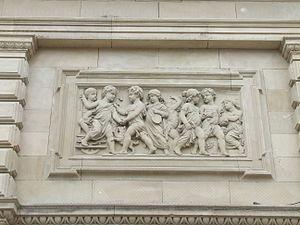
La gare centrale de Mayence est une gare ferroviaire allemande, située au bord sud-ouest du centre de la ville de Mayence dans le land de Rhénanie-Palatinat.